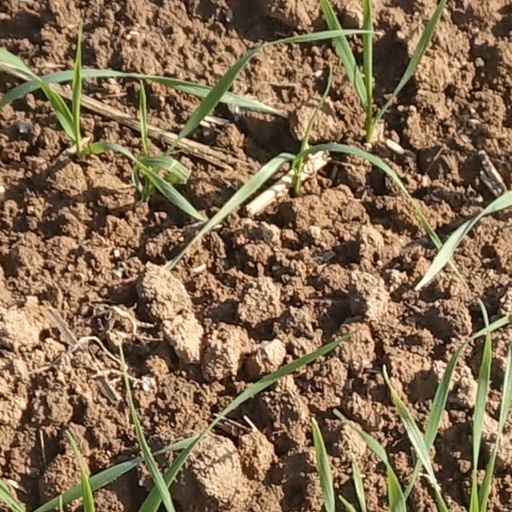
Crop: wheat